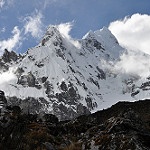
Label: mountain